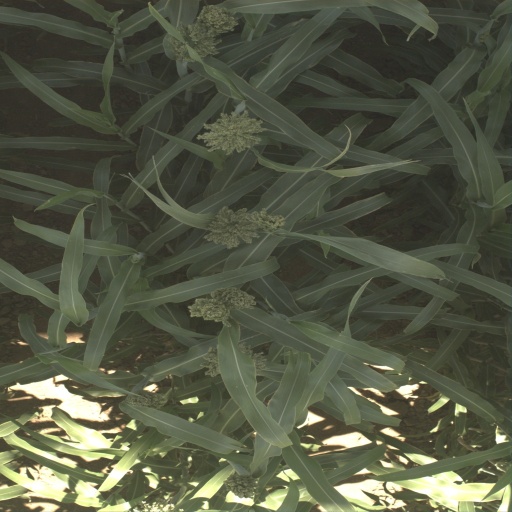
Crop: sorghum